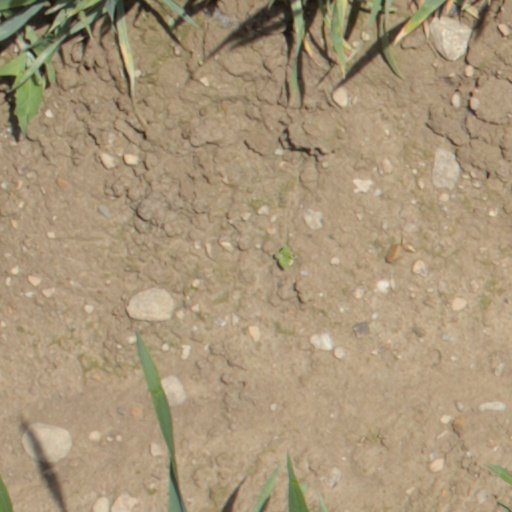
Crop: wheat